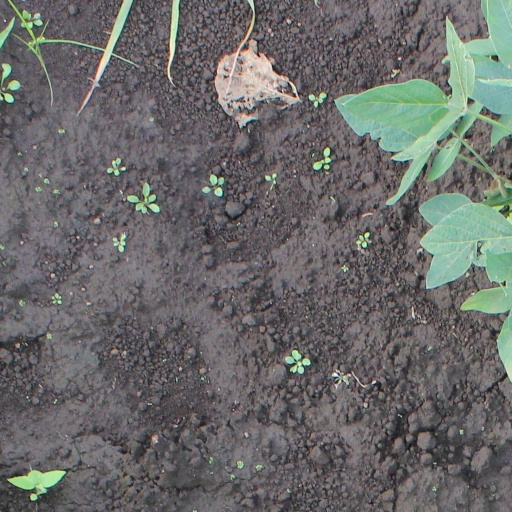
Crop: soybean